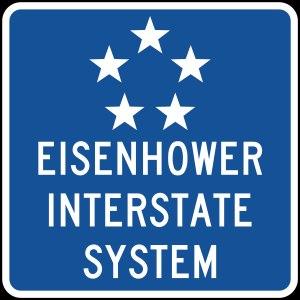
Une Interstate highway, littéralement une « autoroute inter-États », est aux États-Unis une autoroute reliant les États américains entre eux. Le terme « inter-États » signifie que ces autoroutes sont financées par le gouvernement fédéral bien qu'elles appartiennent et qu'elles soient construites et gérées par les États dans lesquels elles sont situées, la seule exception étant le Woodrow Wilson Bridge de l'Interstate 495 appartenant à l'État fédéral. Ce système a été créé par Dwight D. Eisenhower au début des années 1950 et est maintenant en voie d'achèvement.